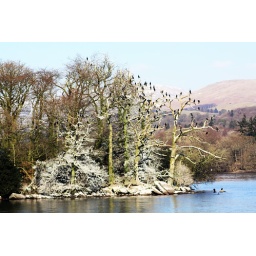
I think I am right in saying that the trees have turned white because of the 'natural mess' made by the cormerants.